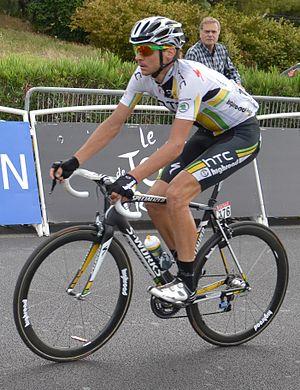
Danny Pate lors de l'arrivée de la 15e étape du Tour de France 2011.
Danny Pate, né le 24 mars 1979 à Colorado Springs, est un coureur cycliste américain, professionnel entre 2000 et 2018. Spécialiste du contre-la-montre, il est notamment champion du monde du contre-la-montre espoirs en 2001.